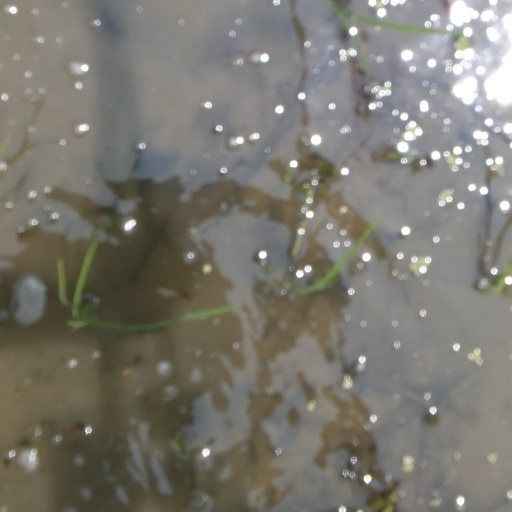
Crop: rice